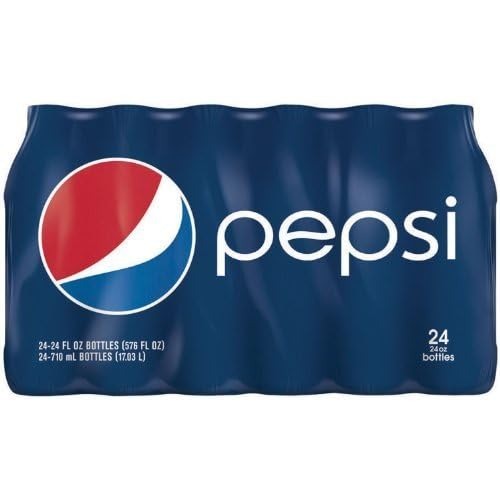
Item Name: Pepsi Soda, 24 Ounce (24 Bottles)
Bullet Point 1: Pack of twenty four, 24 ounce bottles each
Bullet Point 2: Is light, crisp, refreshing
Bullet Point 3: Comes in plastic bottles
Bullet Point 4: With Aspartame
Product Description: Overview Great for vending and resale.Specifications Diet Light, crisp, refreshing, Overview Great for vending and resale.Specifications Diet Light, crisp, refreshing,With Aspartame. Plastic bottles 24/24 oz. bottles As food products are perishable goods, please note that this item cannot be returned. , Plastic bottles 24/24 oz. bottles As food products are perishable goods, please note that this item cannot be returned.
Value: 576.0
Unit: Fl Oz

Price: 64.99